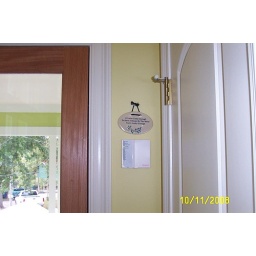
If you're lucky enough to have a house by the water sign...